Virginia Cavaliers (historical)

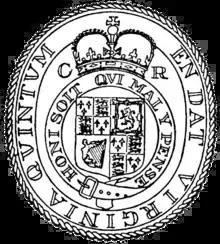
Seal of Virginia following the Restoration of King Charles II in 1660

Virginia Cavaliers were royalist supporters (known as Cavaliers) in the Royal Colony of Virginia at various times during the era of the English Civil War and the Stuart Restoration in the mid-17th century. They are today seen as a state symbol of Virginia and the basis of the founding Southern chivalry of the Old South.